Constitution of India

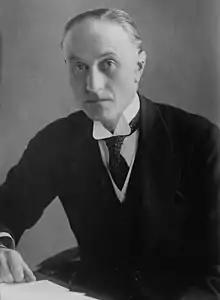
Samuel Hoare significantly drafted the Government of India Act 1935 which formed the basis for the Indian constitution.

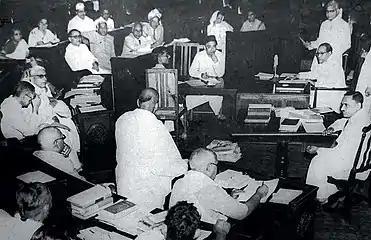
1950 Constituent Assembly meeting

In 1928, the All Parties Conference convened a committee in Lucknow to prepare the Constitution of India, which was known as the Nehru Report.